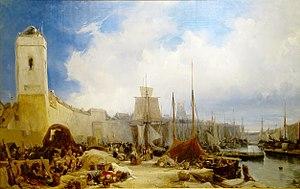
Le port de Dunkerque au musée des beaux-arts de Dunkerque.
Eugène Isabey, né Eugène Louis Gabriel Isabey le 22 juillet 1803 à Paris et mort le 25 avril 1886 à Montévrain, est un peintre, lithographe et aquarelliste français.